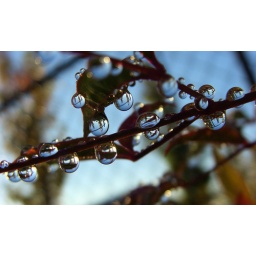
The blue sky and fence are refracted many times in drops hanging from this bush outside my house.